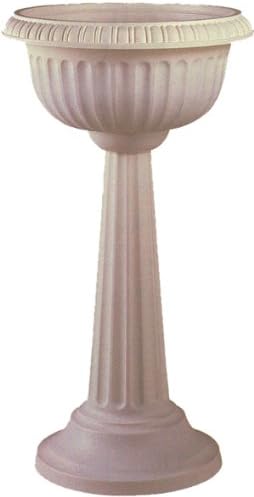
Allied Precision Industries GU180GRAN Grecian Pedestal Urn, 18-Inch, Granite
Category: Amazon Home
A perfect transition from classic Greece to America’s Garden Scene. The Grecian series combines the natural look of stone with the durability and economy of polypropylene. Elevates your greenery to new heights. 18-inch diameter by 31-1/2-inch high.
Features: A perfect transition from classic greece to america's garden scene | The grecian series combines the natural look of stone with the durability and economy | Looks great on a patio, porch or deck